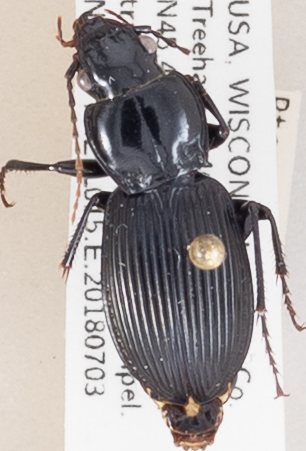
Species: Pterostichus coracinus
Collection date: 2018-07-03
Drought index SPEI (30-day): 1.226
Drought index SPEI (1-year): -0.1
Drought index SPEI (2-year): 1.77